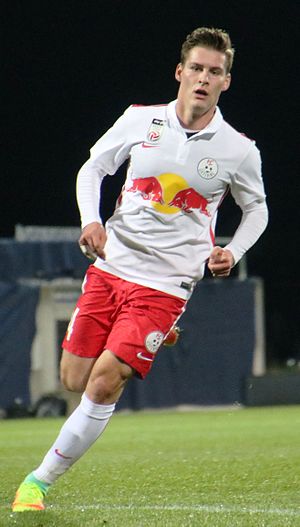
Robert Mudražija
Robert Mudražija er en kroatisk fodboldspiller, der spiller som midtbanespiller for den danske superligaklub F.C. København.